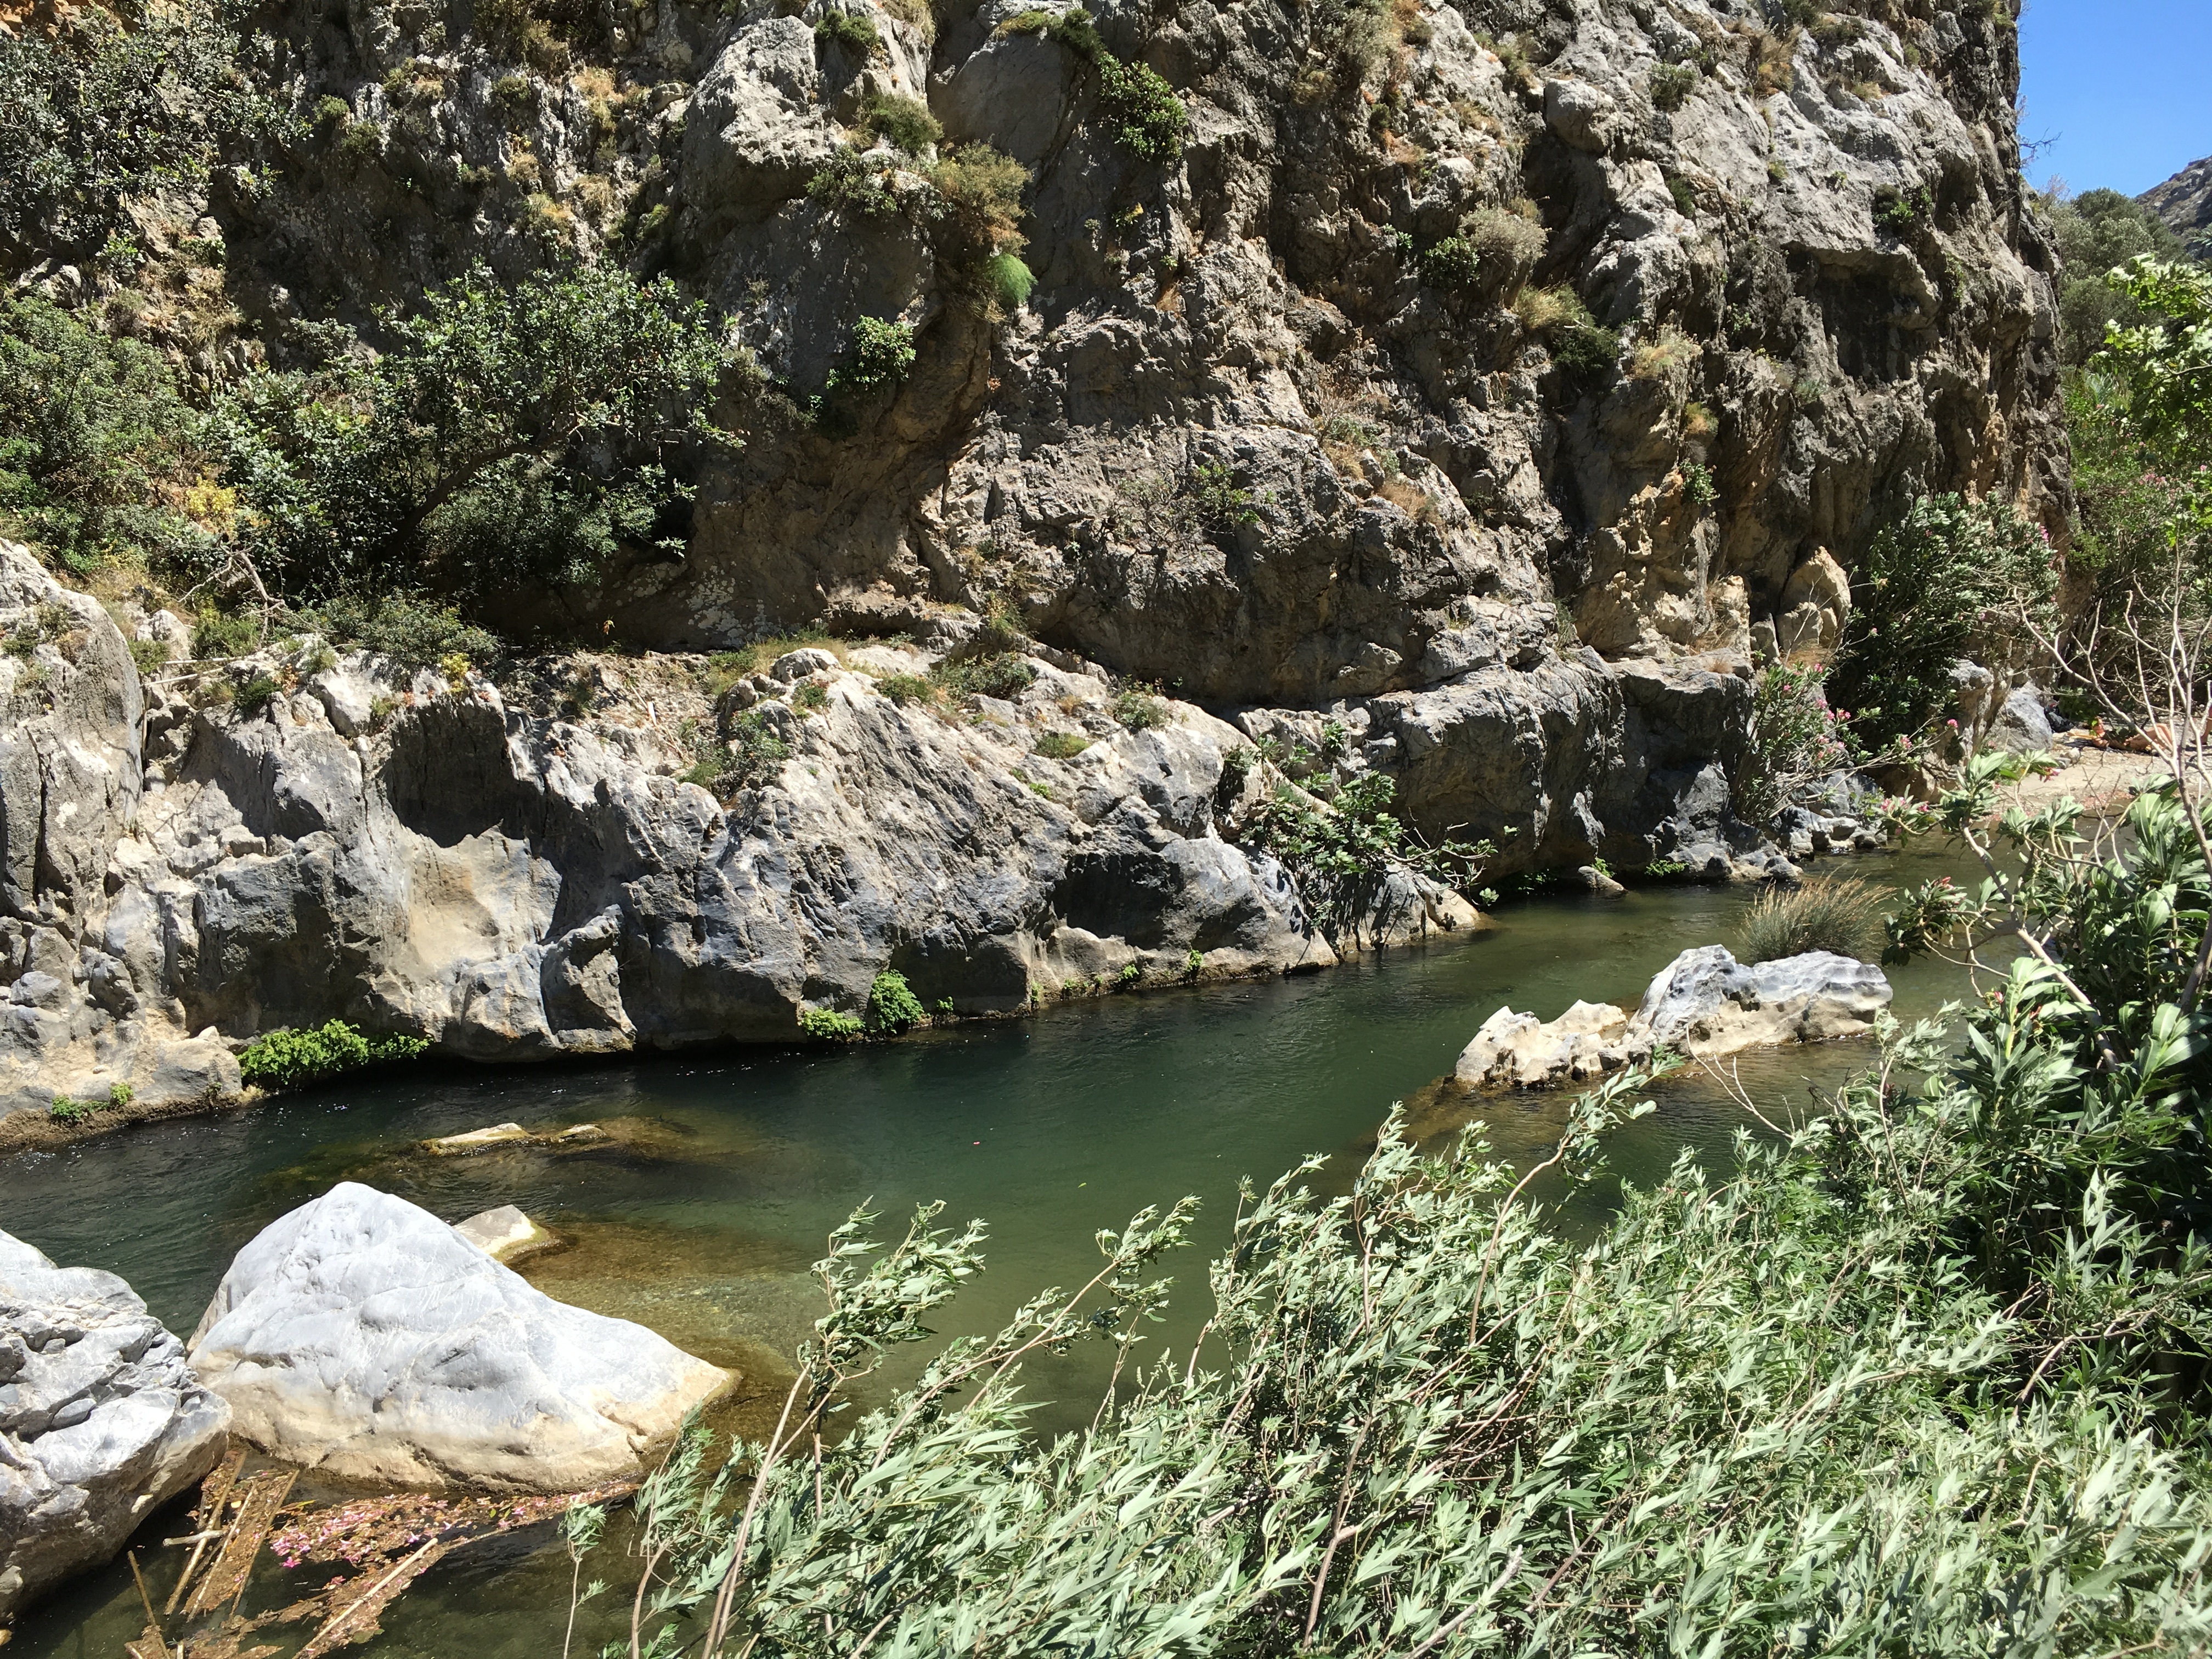
tree, water, nature, grass, outdoor, rock, wilderness, sky, river, valley, summer, stream, green, natural, rapid, geology, wadi